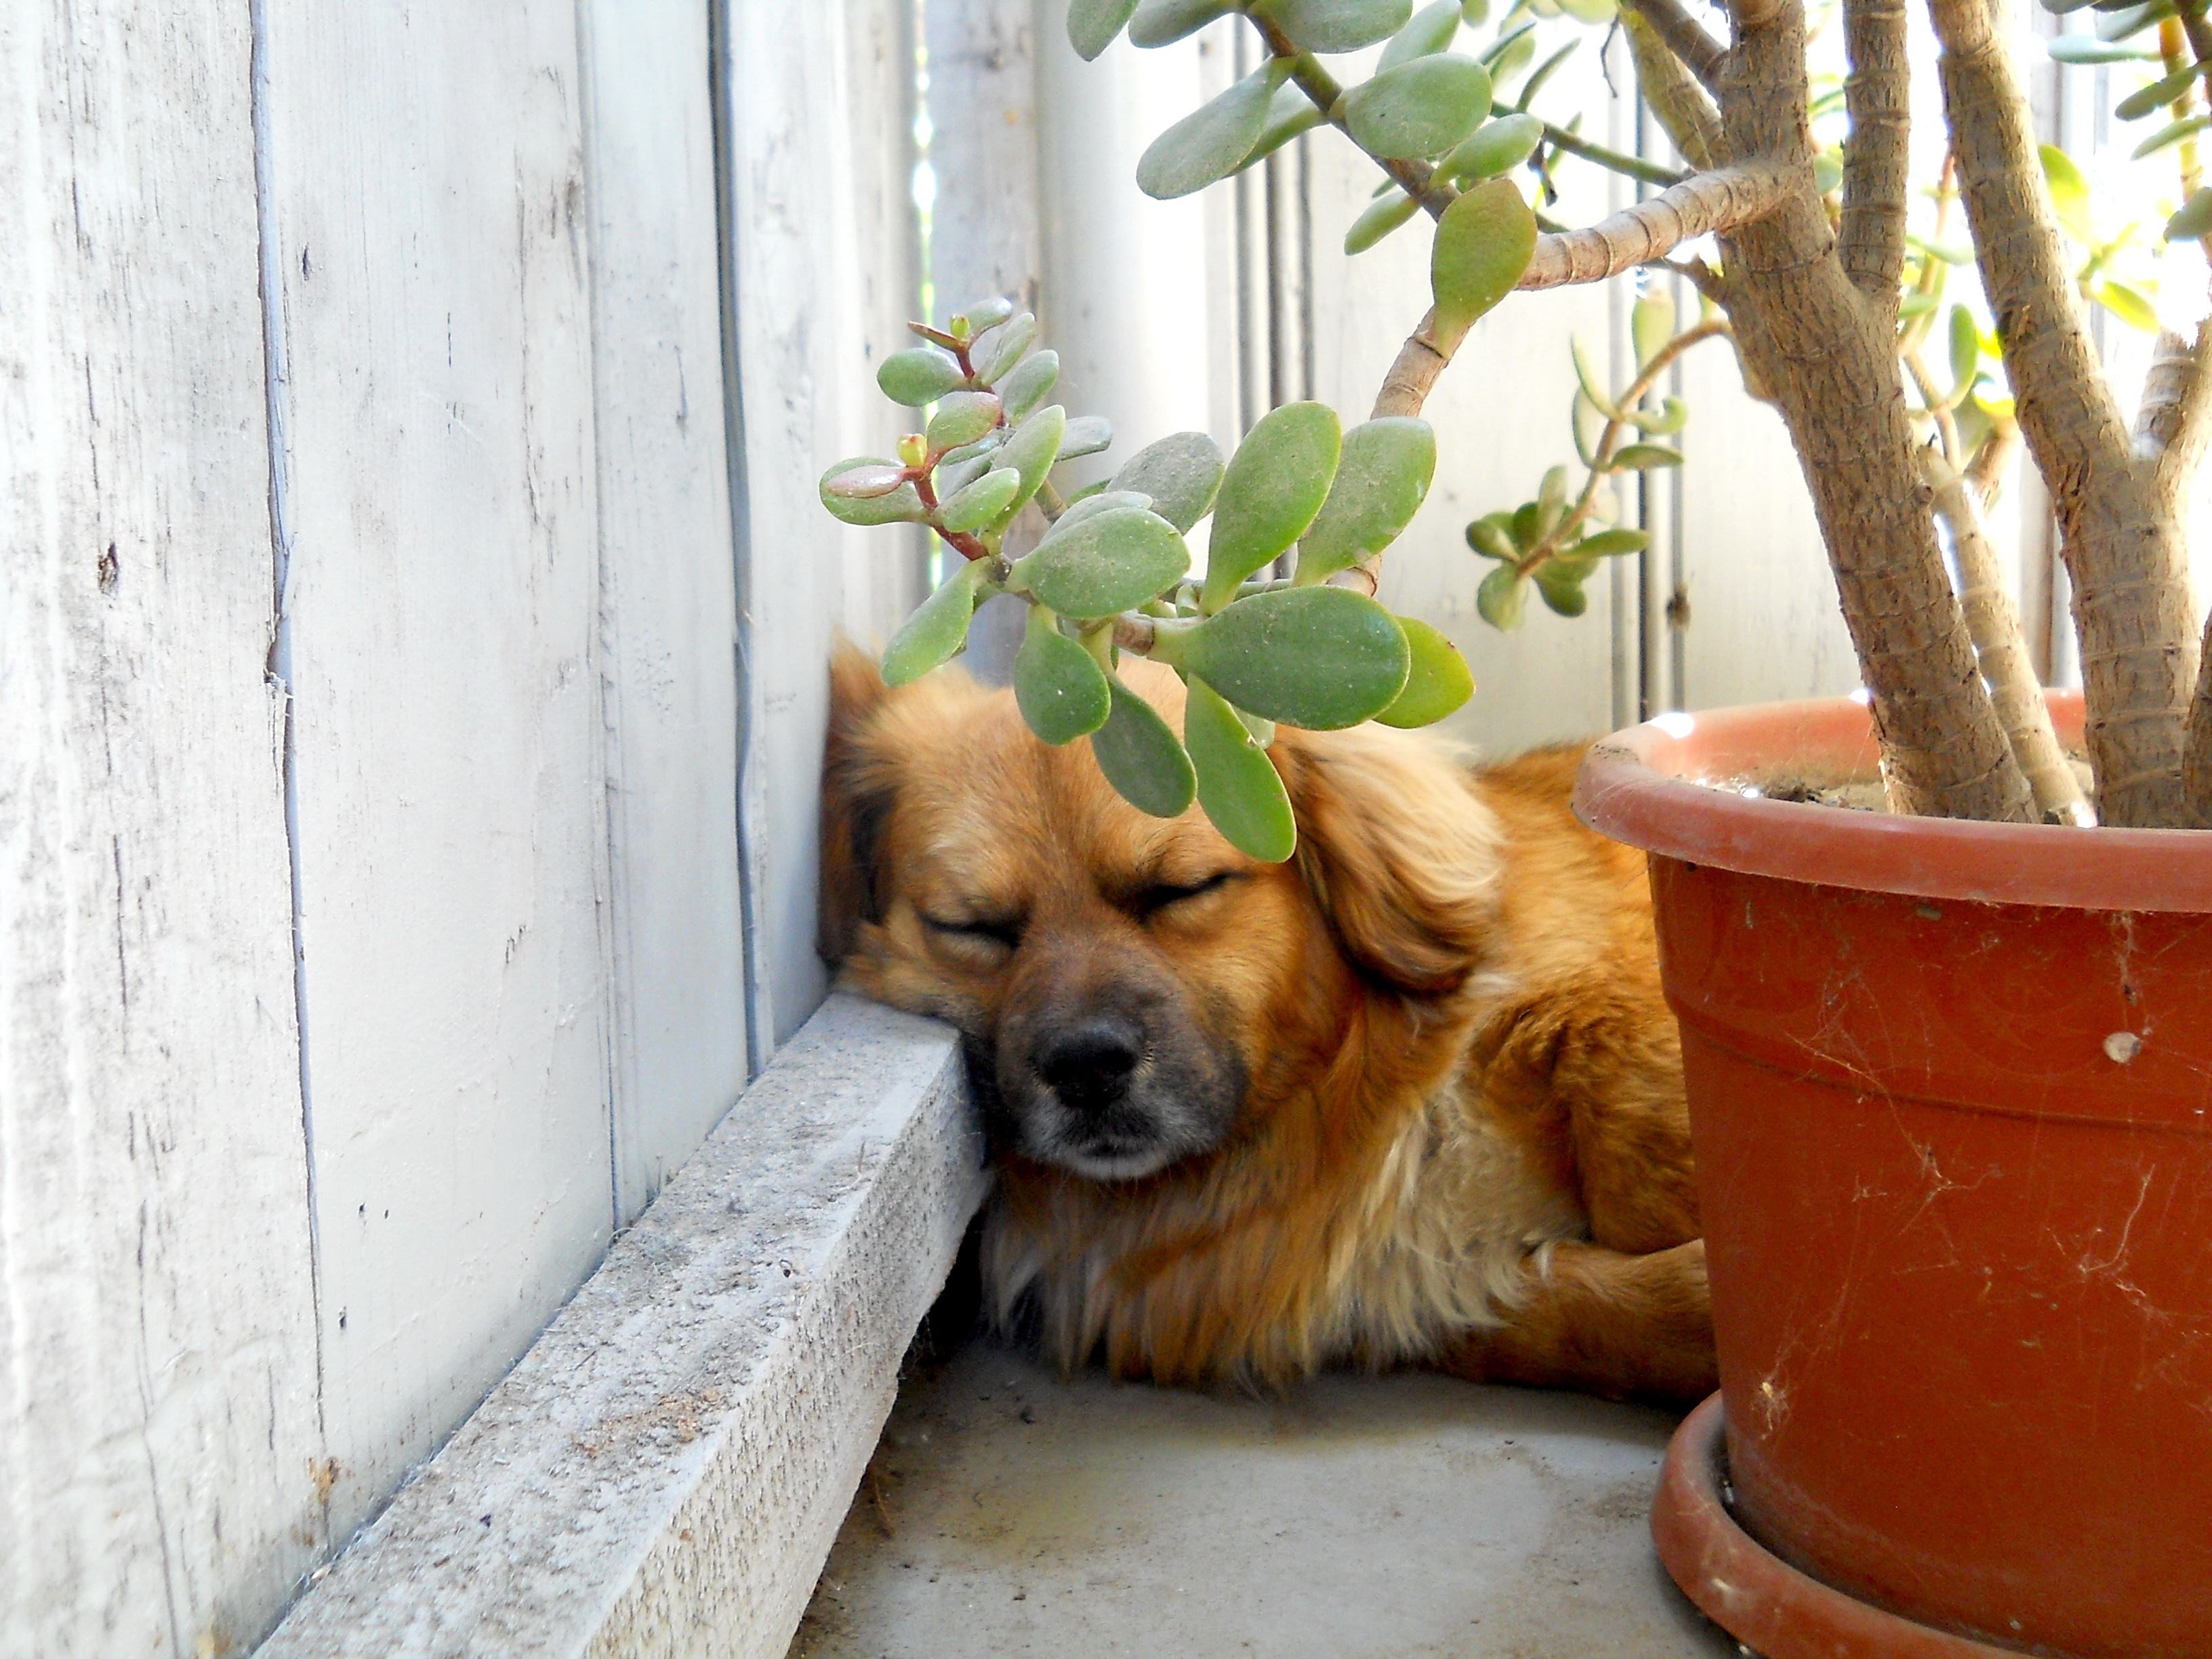
nature, plant, puppy, dog, cute, peace, mammal, rest, den, sleep, animals, vertebrate, tired, hotchpotch, dog like mammal, dog breed group, dog crossbreeds, tibetan spaniel